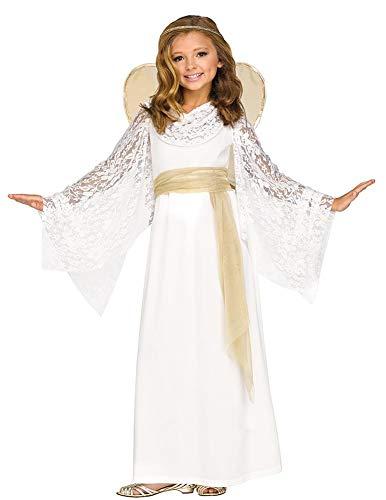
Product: Fun World Angelic Maiden Child Costume
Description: Fun World child costumes.
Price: $17.95